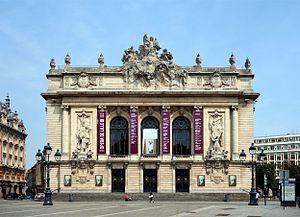
L'opéra de Lille, construit de 1907 à 1913 par Louis Marie Cordonnier.
Cet article présente les épisodes de la deuxième saison de la série Les Petits Meurtres d'Agatha Christie, mettant en scène le trio Laurence-Avril-Marlène.
L’Opéra de Lille est un théâtre d'inspiration néo classique.
La place du Théâtre est un espace public urbain de la commune de Lille dans le département français du Nord.